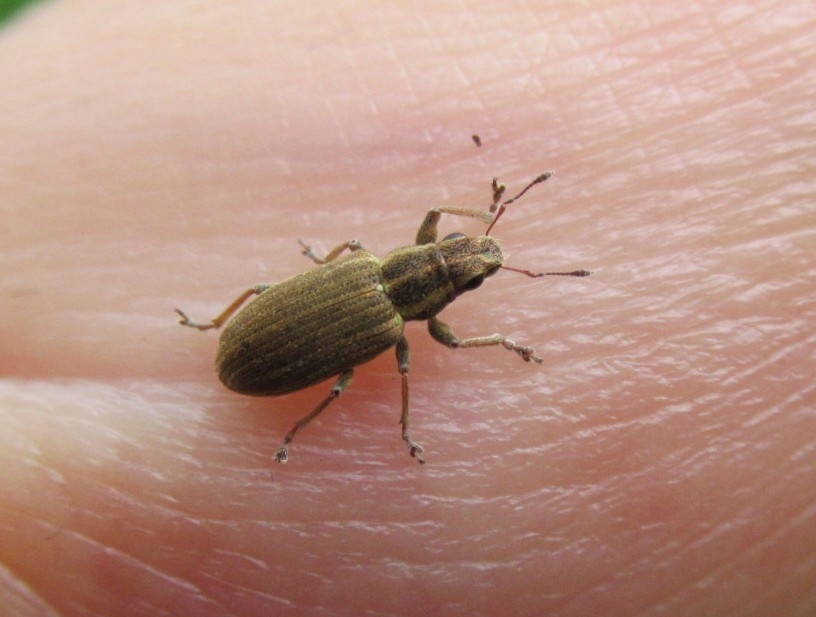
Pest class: pea_leaf_weevil